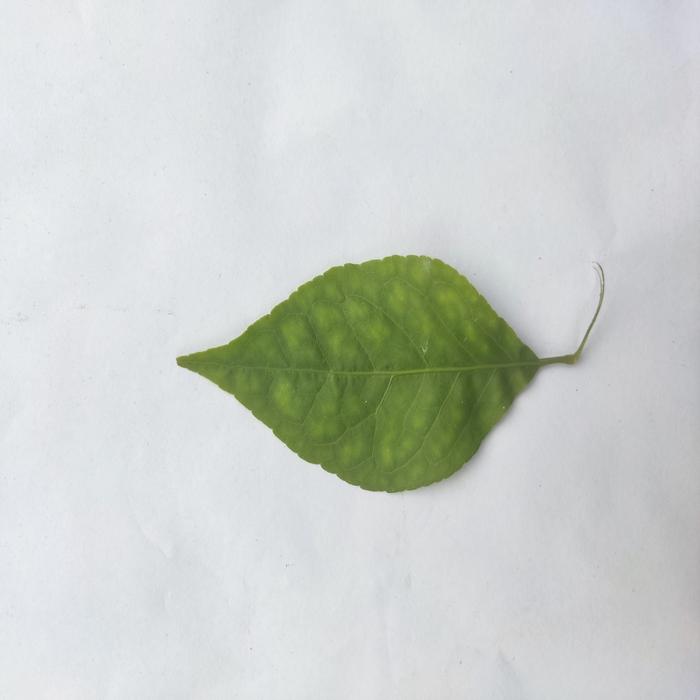
Crop: Aegle Marmelos
Leaf condition: Leaf_Spot